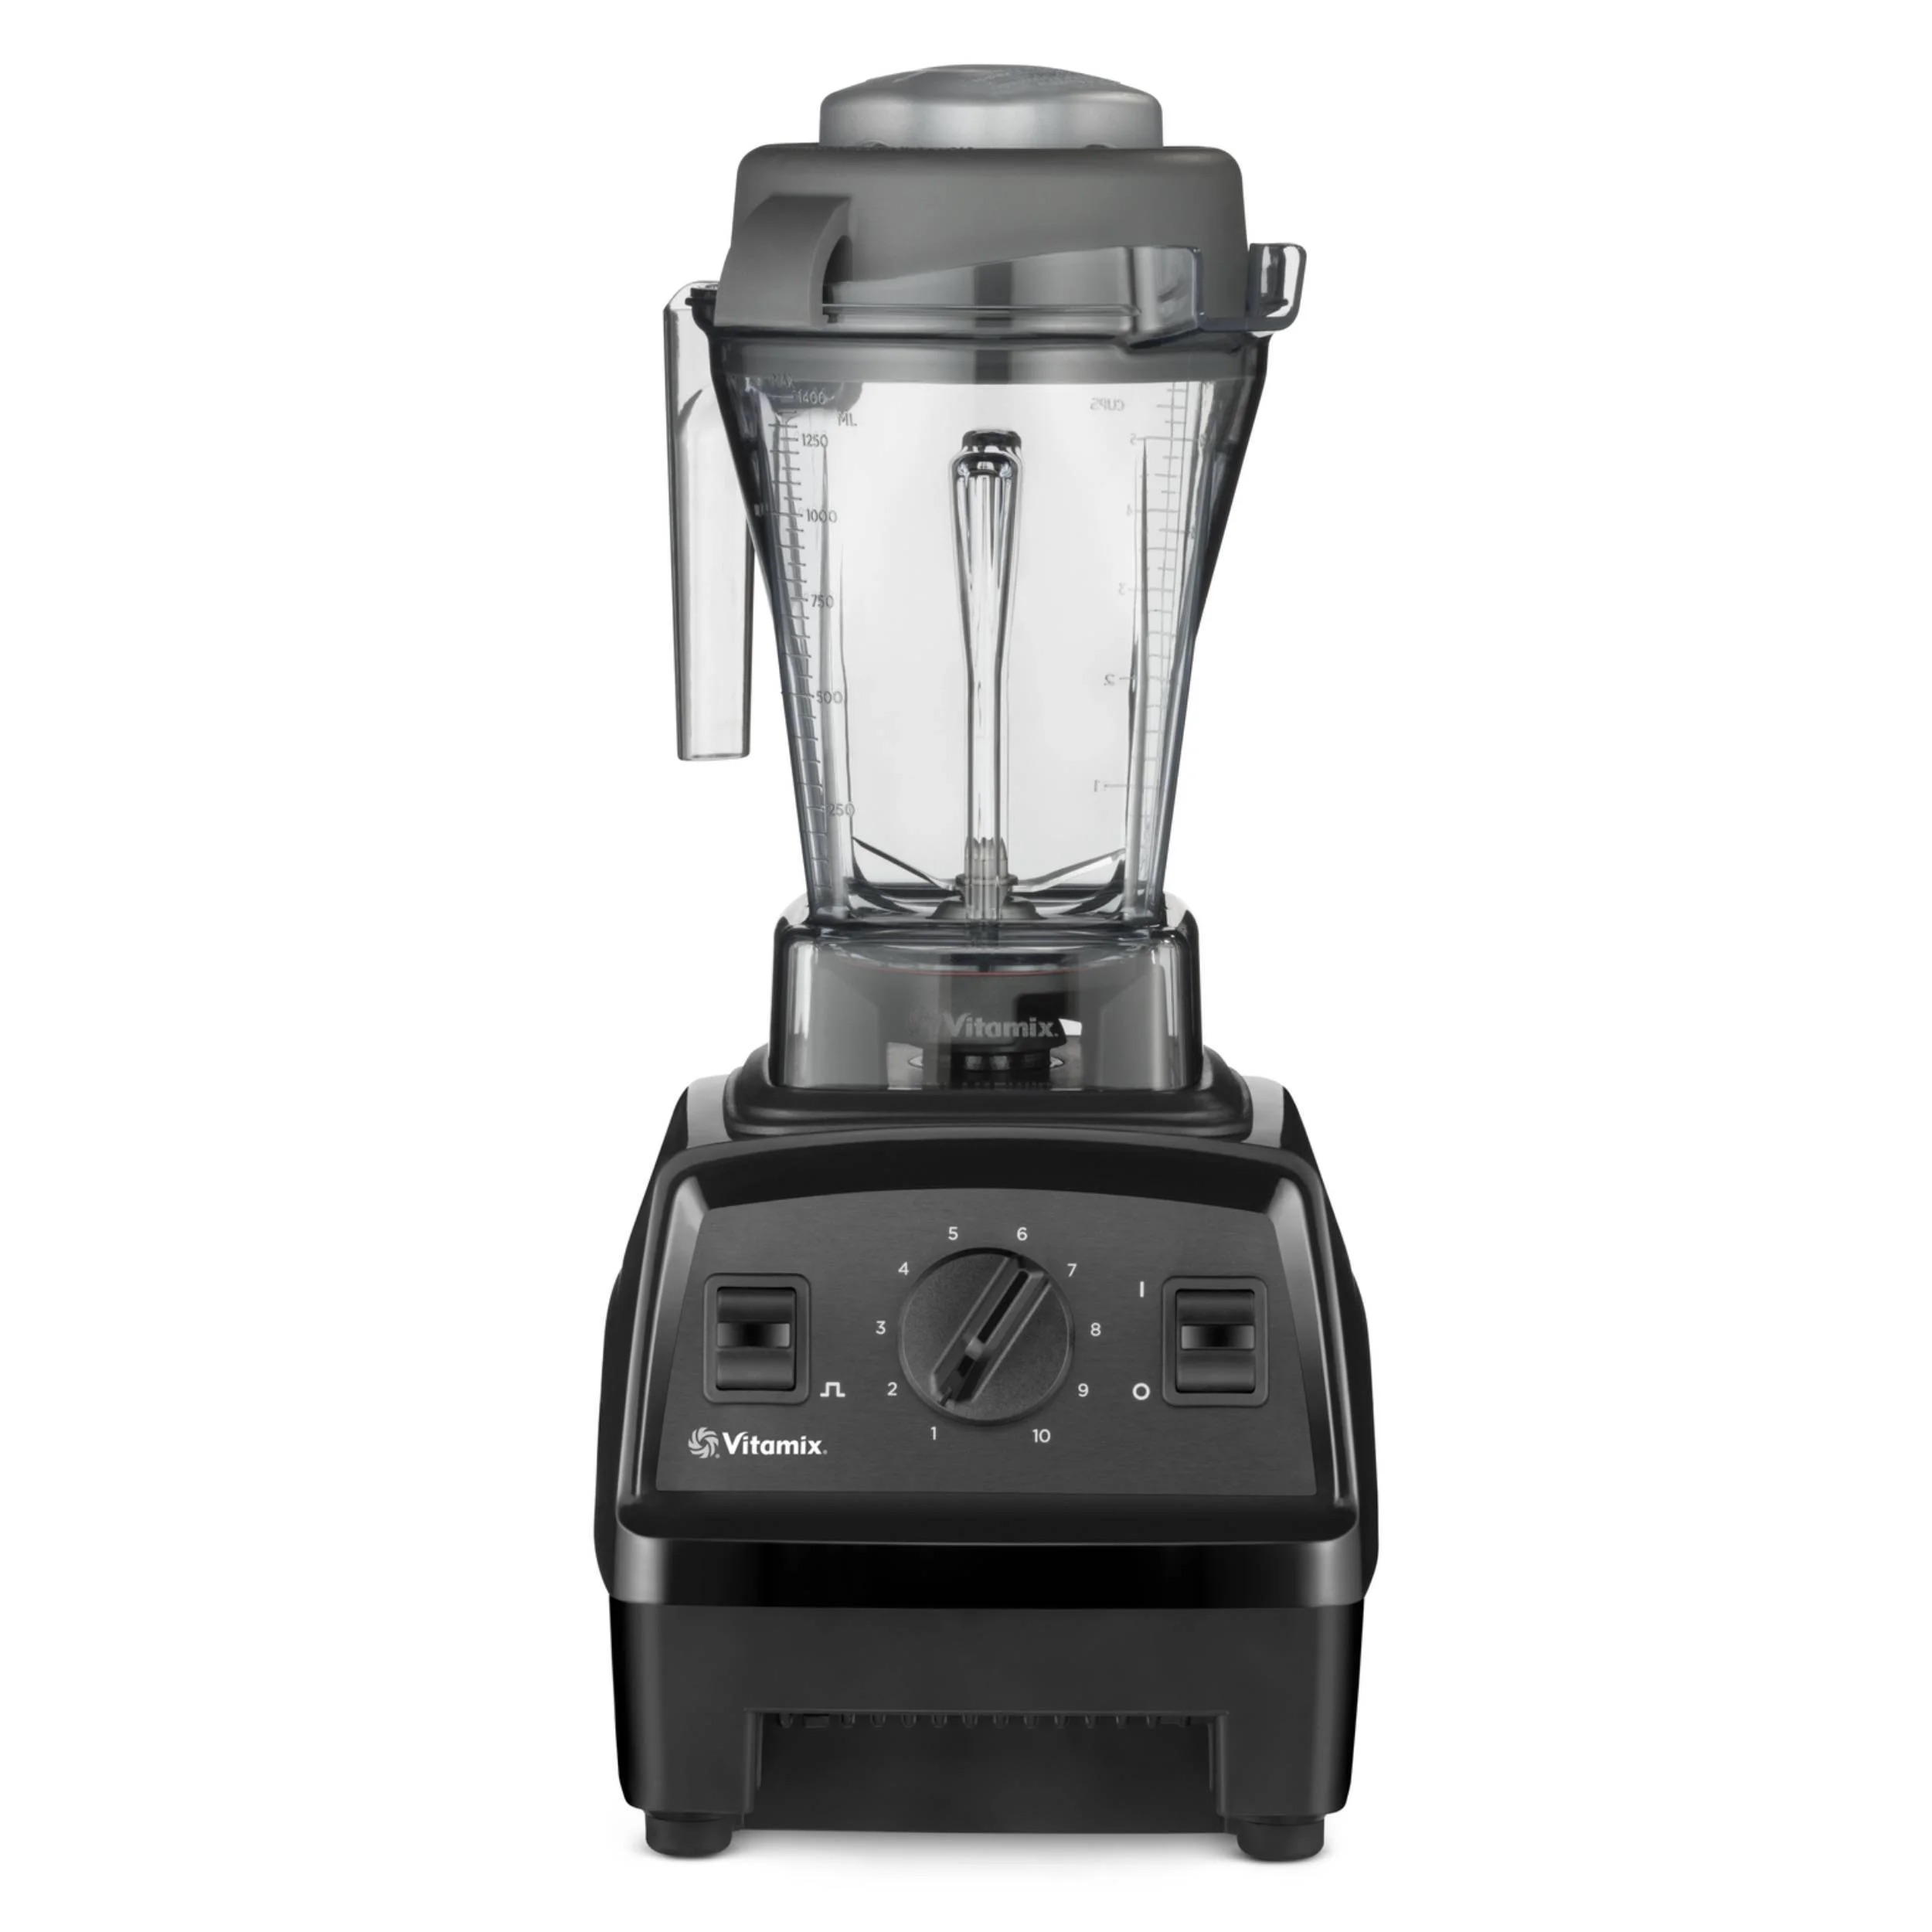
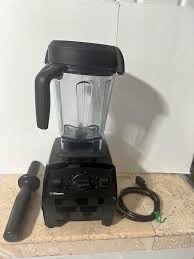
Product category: items_blender
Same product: yes